Charles E. Dudley

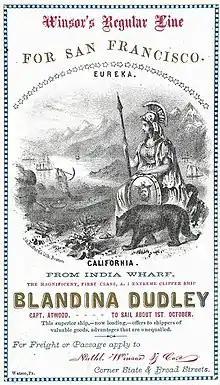
Clipper ship sailing card for a ship named for his wife, Blandina

Near the beginning of the nineteenth century, Dudley worked as a clerk in a counting room and made voyages from New York to the East Indies as a supercargo. He later moved to Albany, New York, where he engaged in the mercantile business and married into a prominent political Albany family.